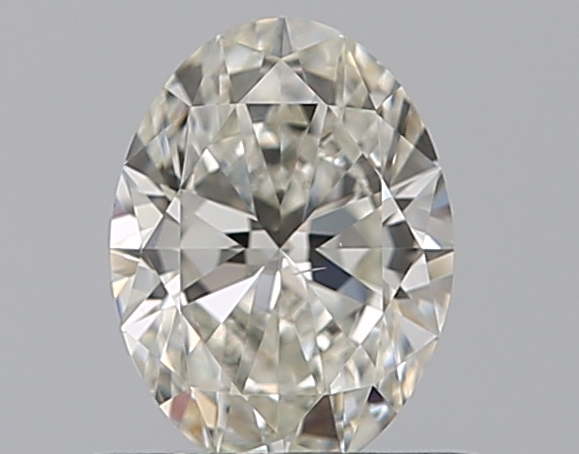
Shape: oval
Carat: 0.5
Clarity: VS2
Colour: I
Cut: EX
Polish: EX
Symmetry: VG
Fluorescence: N
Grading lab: GIA
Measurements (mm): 6.18 x 4.6 x 2.8